Data wrangling

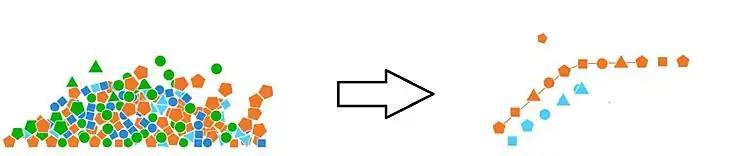
Turning messy data into useful statistics

These steps are an iterative process that should yield a clean and usable data set that can then be used for analysis. This process is tedious but rewarding as it allows analysts to get the information they need out of a large set of data that would otherwise be unreadable.